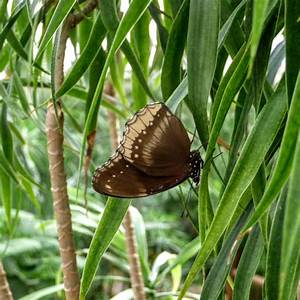
Label: farfalla